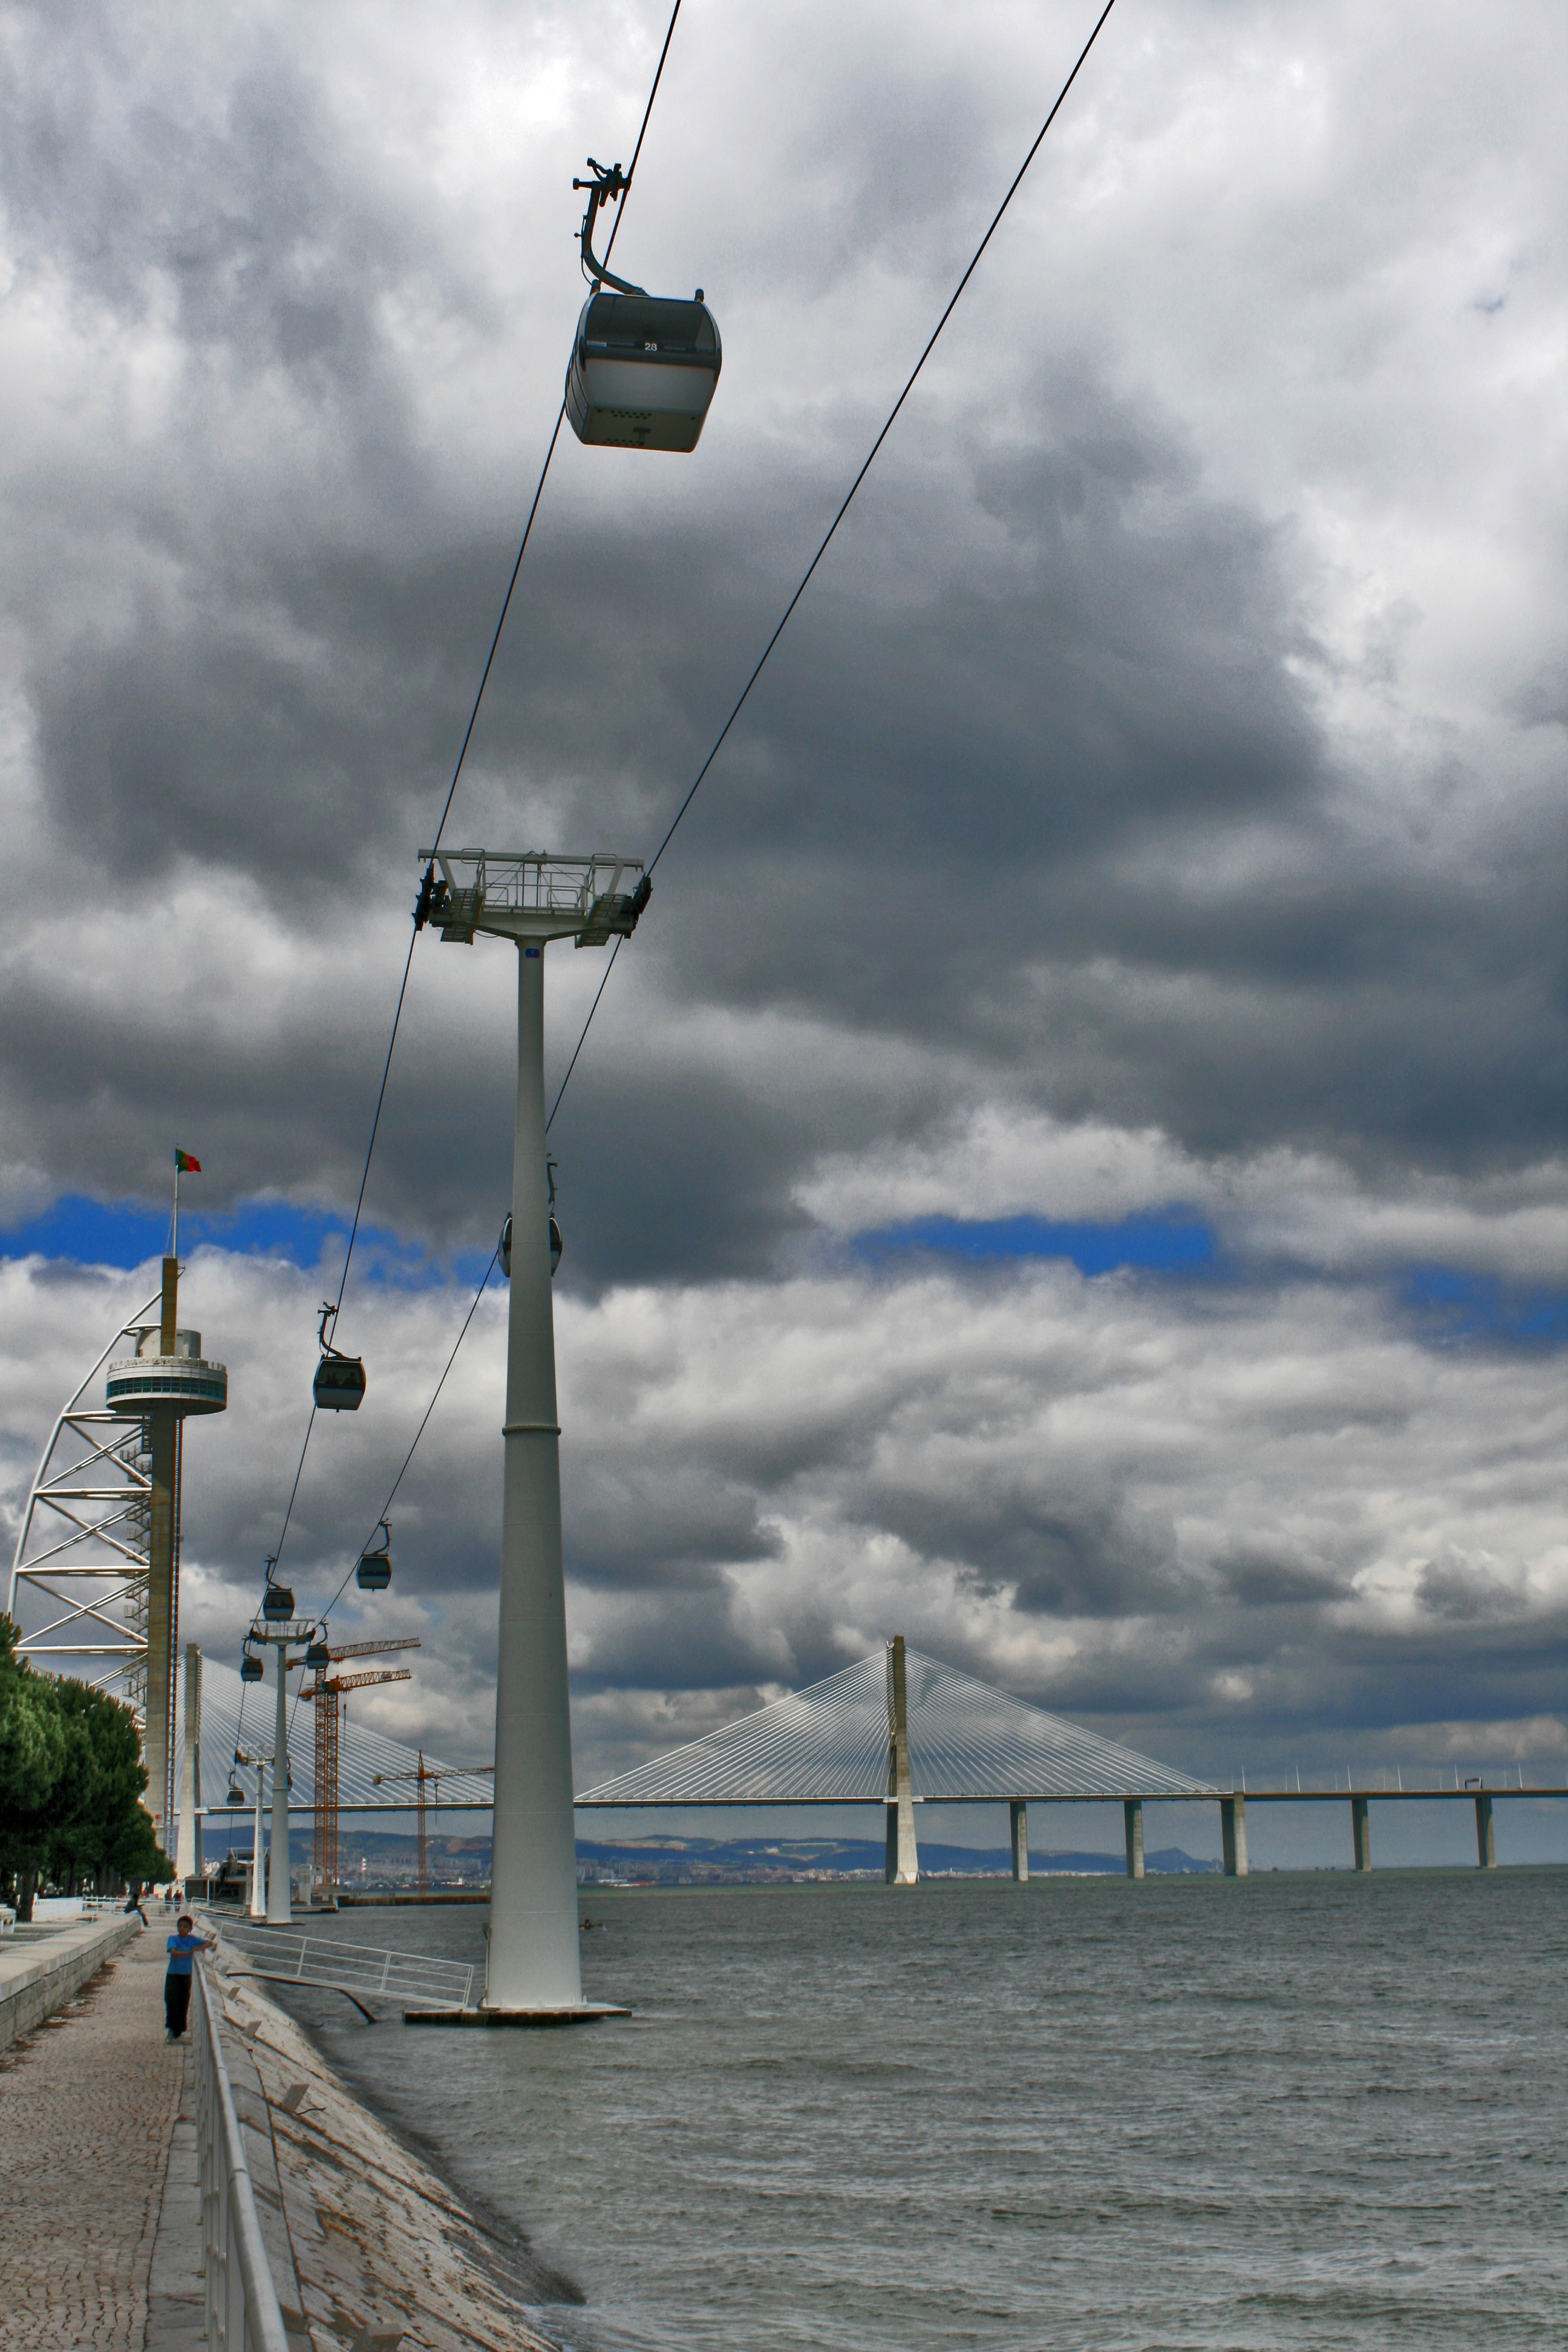
beach, sea, coast, cloud, sky, wind, tower, mast, street light, electricity, lighting, light fixture, portugal, lisbon, park of nations, overhead power line